Whitehall Street

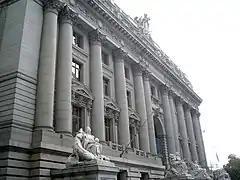
Alexander Hamilton U. S. Custom House seen from across Whitehall Street

Whitehall Street is one of New York City's oldest streets, having been built by , shortly after the Dutch West India Company established New Amsterdam. During the Dutch colonial era, part of the street was known as "Markvelt" or "Marckvelt," though the name seems to have only applied to the northern portion. Another part of Whitehall Street was also known as "Beurs Straat," while the block from Pearl to State Streets was known as "Waterside" or "Lang Straat". In the 1640s, numerous settlers were given land grants on Whitehall Street. At the intersection of what is now Pearl and Whitehall Streets, Dutch colonial governor Peter Stuyvesant built the Governor's House . The British took over New Amsterdam from the Dutch in 1664, and thereafter the building became known as the "Whitehall", for England's seat of government, Whitehall in London.